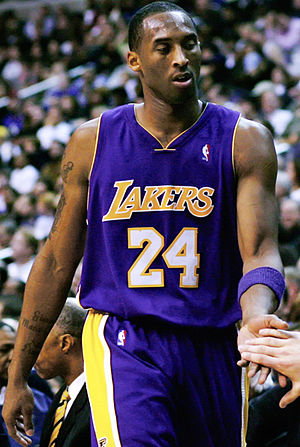
Kobe Bryant
Kobe Bean Bryant var en amerikansk basketballspiller.